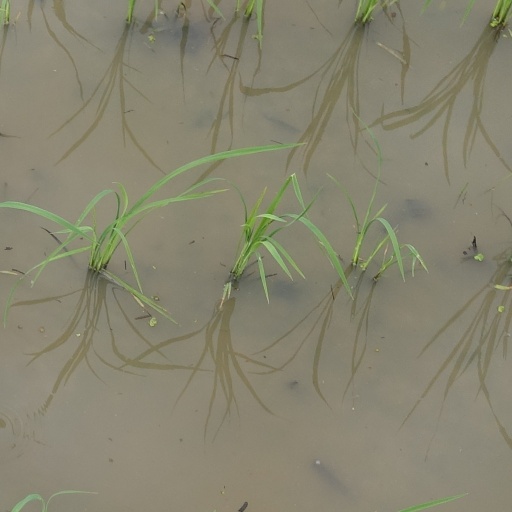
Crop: rice